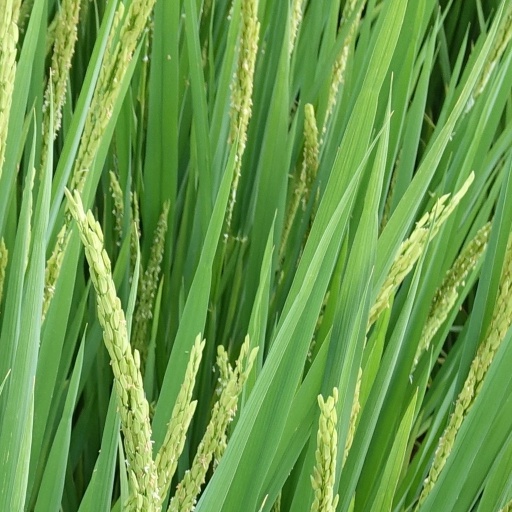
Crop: rice